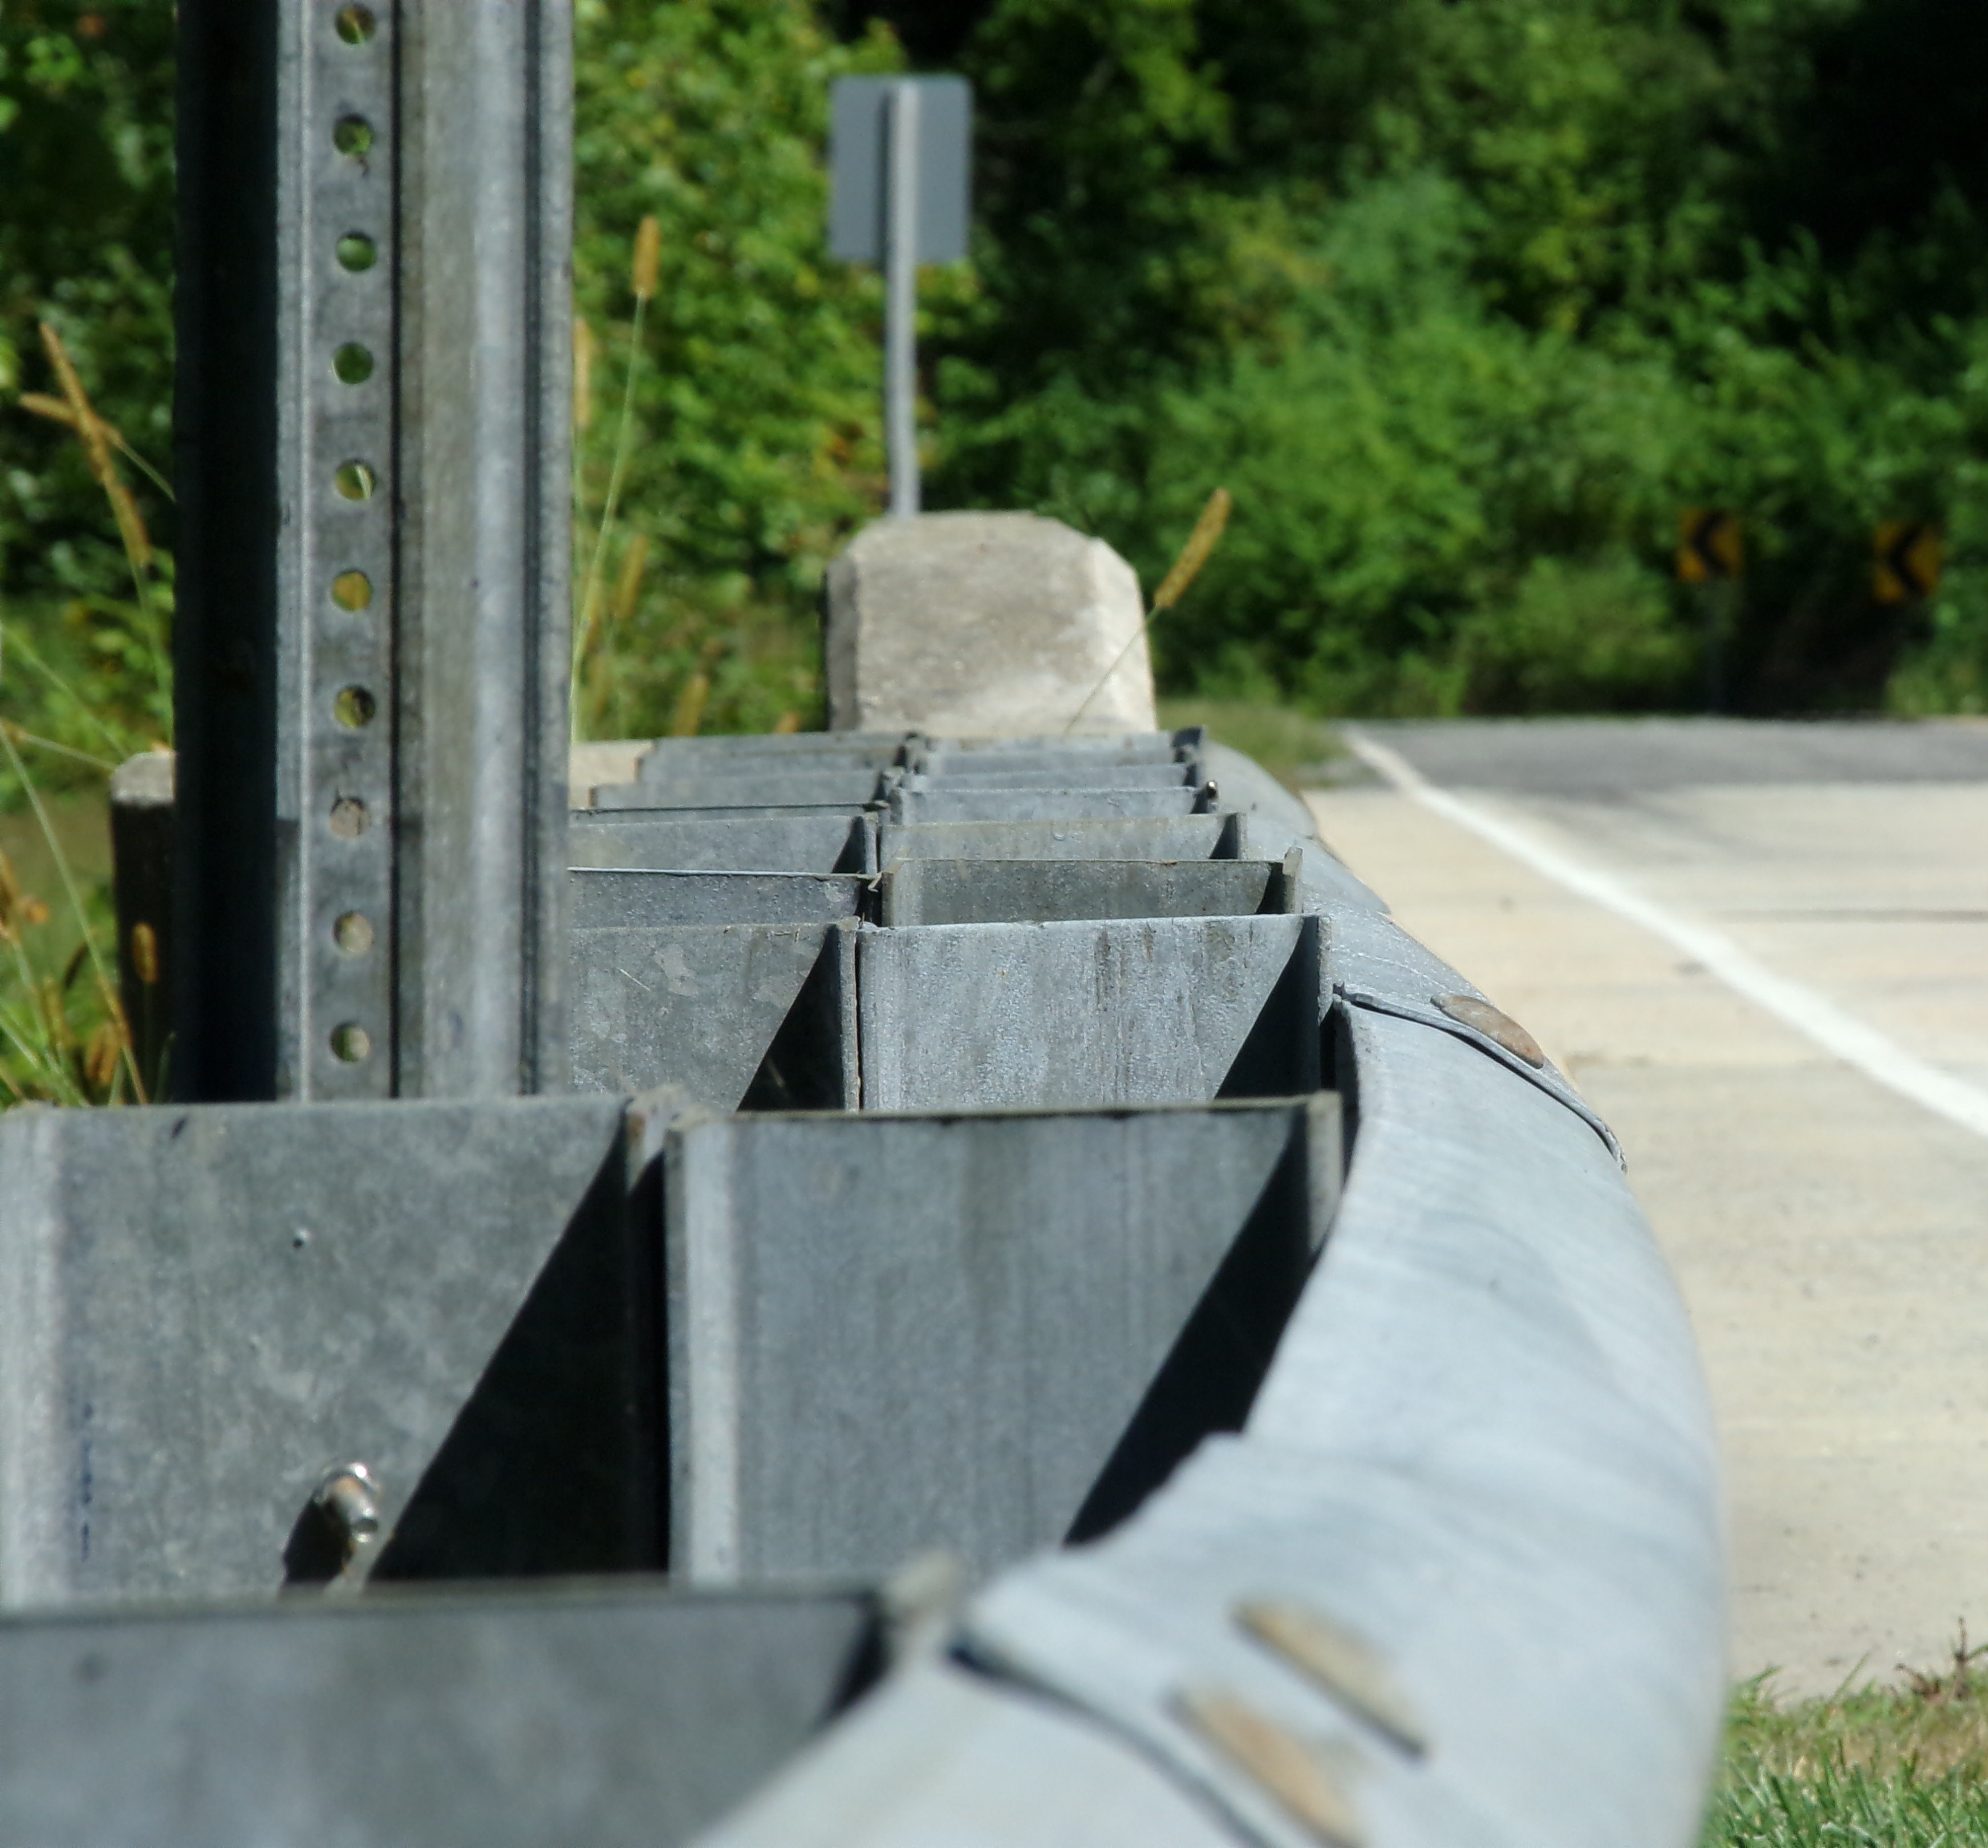
landscape, grass, fence, road, white, traffic, street, view, highway, roof, rail, asphalt, travel, freeway, steel, transportation, line, drive, metal, speed, route, lane, material, roadway, roadside, safety, way, barrier, protection, guard, guide, aluminum, motorway, guard rail, sturdy, man made object, outdoor structure